Vigo County Courthouse

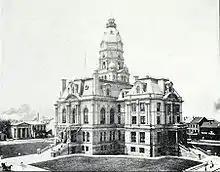
The Vigo County Courthouse, circa 1894.

The second courthouse is a Second Empire-style structure designed by Cincinnati architect Samuel Hannaford.